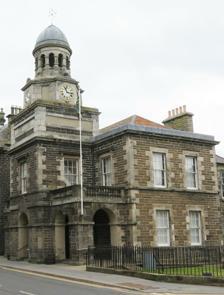
Building: Wick Town Hall
Country: Unknown
Year built: 1828
Municipal building in Wick, Scotland Wick Town Hall Wick Town Hall Location Bridge Street, Wick Coordinates 58°26′31″N 3°05′35″W / 58.4419°N 3.0930°W / 58.4419; -3.0930 Built 1828 Architect Robert Reid Architectural style(s) Neoclassical style Listed Building – Category B Official name Bridge Street, Town Hall Designated 15 August 1979 Reference no. LB42299 Shown in Highland Wick Town Hall is a municipal building in Bridge Street, Wick , in the Highland area of Scotland. The structure, which is used as a community events venue, is a Category B listed building. It formerly served as the meeting place of both Wick Town Council and Caithness County Council. History The first municipal building in Wick was a tolbooth which was erected on the north side of the High Street in 1750. It accommodated prison cells on the ground floor and a courtroom above. By the early 19th century, the building had become dilapidated. The town council of the burgh of Wick and the Caithness Commissioners of Supply agreed to jointly fund a replacement, with the commissioners contributing £1,500 towards the estimated cost of £3,270, and the town council paying the rest. The site they selected for the new building was on the east side of Bridge Street, a short distance from the Bridge of Wick. It was designed by Robert Reid in the neoclassical style , built in coursed rubble masonry and was completed in 1828. The design involved a symmetrical main frontage with three bays facing onto Bridge Street. The central bay, which slightly projected forward, was formed by a five-stage tower with the central opening of an arcade in the first stage, a sash window in the second stage, a blind panel in the third stage, an octagonal section with alternating clock faces and blind panels in the fourth stage and a circular cupola with a dome and a weather vane in the fifth stage. The outer bays were formed by single-storey structures, which were surmounted by balustraded parapets and which contained the outer openings of the arcade; behind the single-storey sections was the main courthouse block which was fenestrated by sash windows . Internally, the principal room was the courtroom on the first floor. The building was initially called the 'Town and County Hall', reflecting its joint ownership by the burgh and county authorities. When Caithness had been made a shire in 1641, Wick had been declared the head burgh of the shire, but since then the Sheriff of Caithness had taken to holding most courts and having his clerk's offices in Thurso . Whilst the new town hall was under construction, Wick Town Council took legal action against the sheriff, successfully securing an order requiring the sheriff to hold regular courts and have his clerk's offices in Wick. When completed, the new building therefore served as the meeting place of both Wick Town Council and the Caithness Commissioners of Supply, and also served as the county's main courthouse. The court functions later moved to a new sheriff courthouse , which was erected on an adjacent site just to the north in 1866. When elected county councils were created in 1890, the town hall also served as the meeting place of Caithness County Council, which held its first official meeting in the building on 22 May 1890. The county council moved its administrative offices to the County Offices on High Street in 1930, but continued to hold its meetings at the town hall. Caithness County Council and Wick Town Council were both abolished in 1975. The successor Caithness District Council had its main offices in the old County Council's offices on High Street, but held its meetings alternating between Thurso Town Hall and Wick Town Hall, and also had some departments in the office space at Wick Town Hall. Caithness District Council was in turn abolished in 1996 when the Highland region became a single-tier council area . The Highland Council established a Caithness area committee to discuss local matters, which regularly met at the town hall until meetings transferred online in 2020 due to the COVID-19 pandemic . The main assembly rooms within the building continue to serve as a community events venue. A major programme of refurbishment works, involving the installation of a new lift and a new heating system, was carried out in 2012. The office space within the building is now rented out by the Highland Council to commercial tenants. Works of art in the town hall include a portrait by Henry Raeburn of the naturalist, Alexander Macleay , a portrait by Benjamin West of the statistician, Sir John Sinclair , and a portrait by Hubert von Herkomer of the local member of parliament , Sir John Pender . There is also a portrait of David Macbeth Sutherland of General Lord Horne and a portrait by unnamed artist of the naval architect, James Bremner . See also List of listed buildings in Wick, Highland References